History of the Netherlands

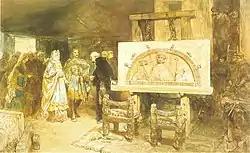
Dirk VI, Count of Holland, 1114–1157, and his mother Petronella visiting the work on the Egmond Abbey, Charles Rochussen, 1881. The sculpture is the , depicting the two visitors on either side of Saint Peter.

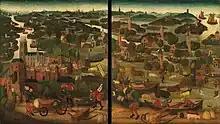
Two wings of an altar piece, , depicting the St Elizabeth Flood of 18–19 November 1421, with Dordrecht at the front left

The center of power in these emerging independent territories was in the County of Holland. Originally granted as a fief to the Danish chieftain Rorik in return for loyalty to the emperor in 862, the region of Kennemara (the region around modern Haarlem) rapidly grew under Rorik's descendants in size and importance. By the early 11th century, Dirk III, Count of Holland was levying tolls on the Meuse estuary and was able to resist military intervention from his overlord, the Duke of Lower Lorraine.